Guille Garcia

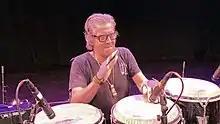

Guille Garcia Rodiles (born November 1947) is a Cuban-born American percussionist, singer, and songwriter. He played congas and drums with the jazz rock band Chicago and toured with them in 1973 before being replaced by future full-fledged member Laudir de Oliveira. He has also collaborated with bands and singers such as Manassas and Stephen Stills, Captain Beyond, Bill Wyman, Robert Lamm, Bonnie Koloc, John Lennon, Ringo Starr, Stevie Wonder, and Joe Walsh from The Eagles.